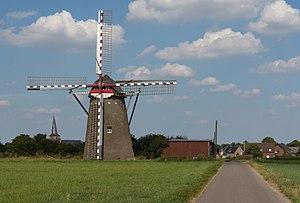
Waldfeucht est une commune de Rhénanie-du-Nord-Westphalie, située dans l'arrondissement de Heinsberg, dans le district de Cologne, dans le Landschaftsverband de Rhénanie.